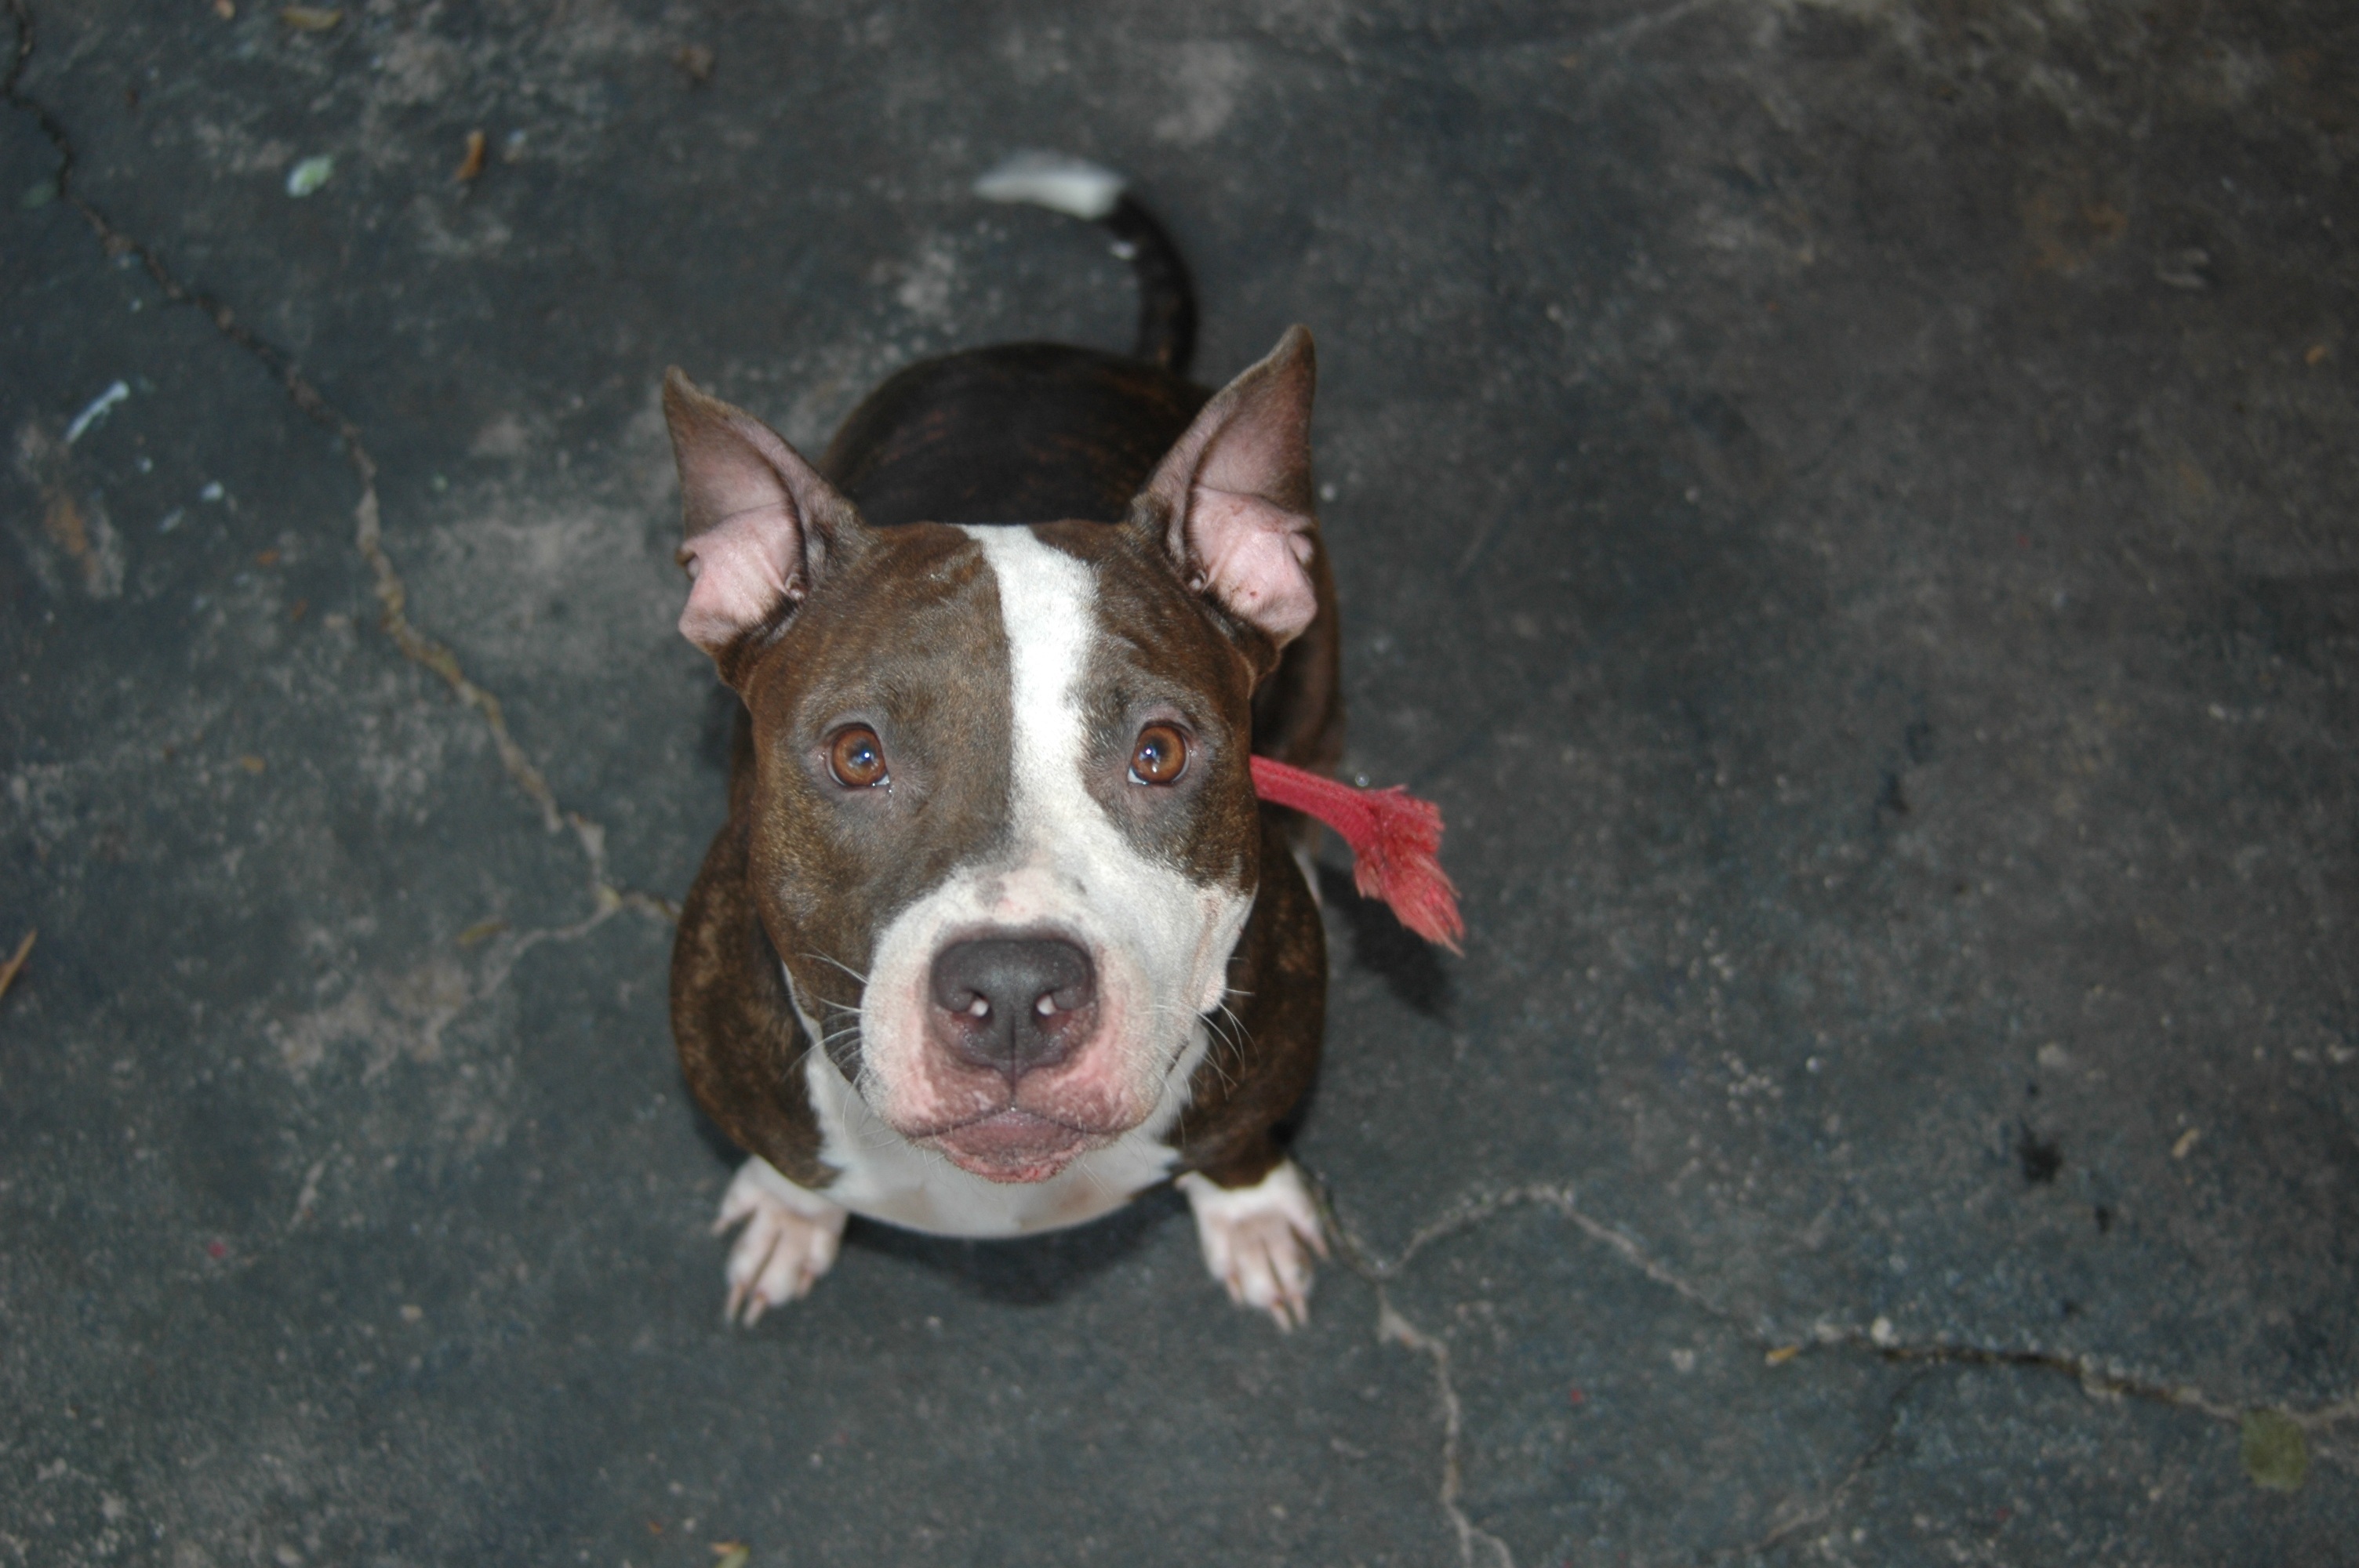
puppy, dog, cute, pet, sitting, mammal, bulldog, vertebrate, dog breed, terrier, pit bull, pitbull, dog like mammal, carnivoran, american pit bull terrier